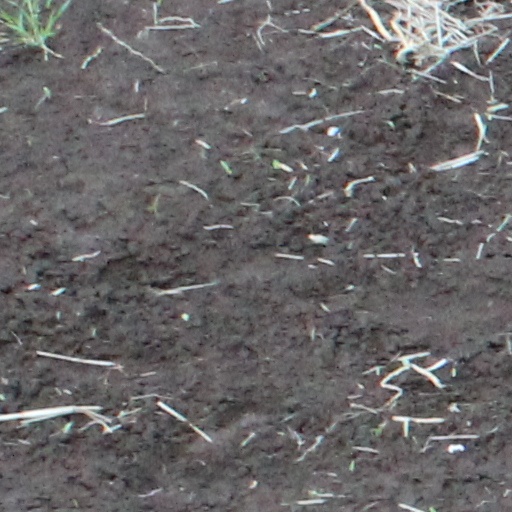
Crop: wheat